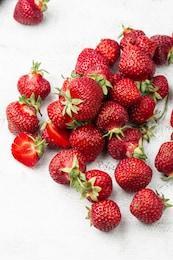
Label: Strawberry